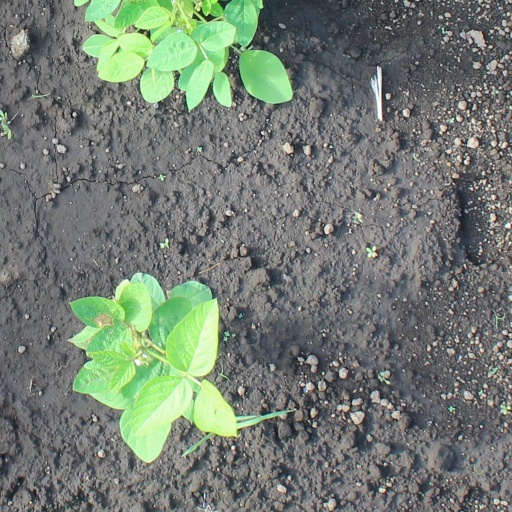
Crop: soybean